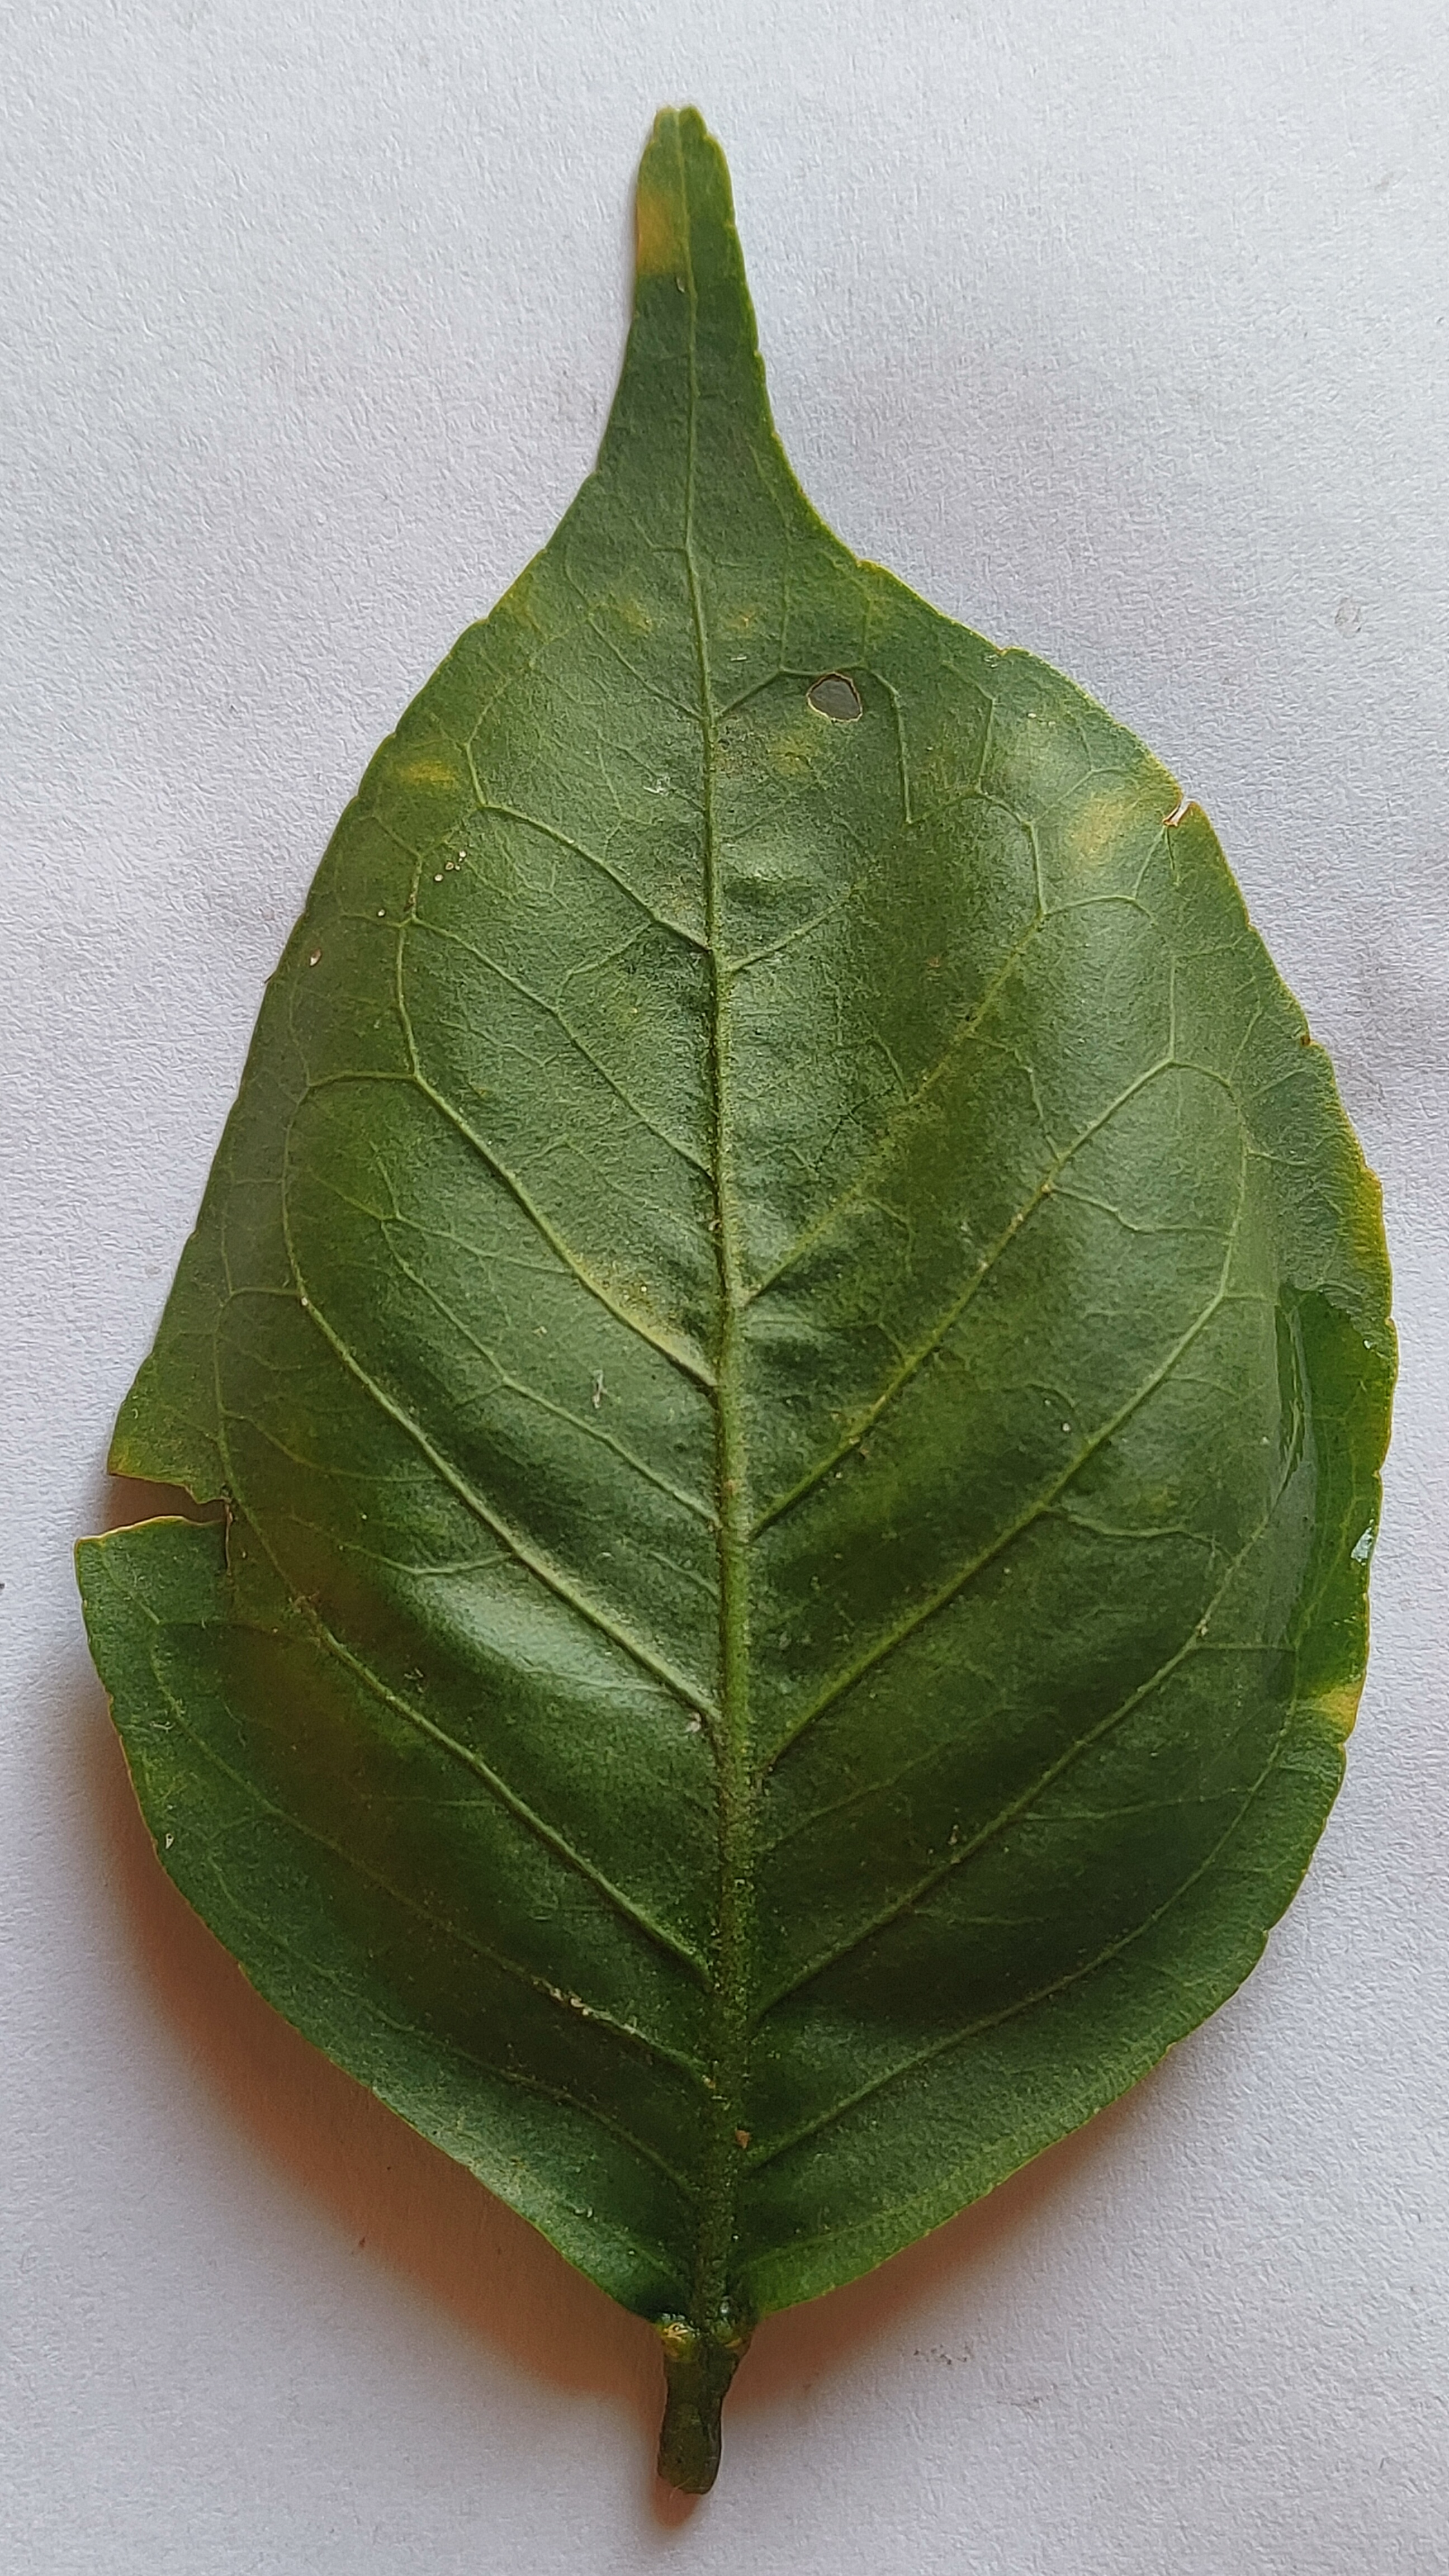
Leaf variety: Aegle marmelos